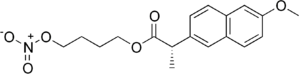
Les inhibiteurs de cyclooxygénase à libération de monoxyde d'azote ou NO-AINS, sont une nouvelle classe d’anti-inflammatoires. Ces composés organiques sont des nitroesters d'anti-inflammatoires non stéroïdiens qui peuvent être utilisés en remplacement des AINS d'ancienne génération.
Le Naproxcinod est un médicament anti-inflammatoire non stéroïdien de la classe des CINODs qui peut être utilisé dans le traitement des signes de l'arthrose et des états douloureux aigus. Le Naproxcinod est le médicament phare développé par la société de biotechnologie française Nicox. Il s’agit d’un composé anti-inflammatoire donneur d’oxyde nitrique unique et le premier de la classe des CINODs. Cette molécule est composée du Naproxène ainsi qu'une molécule d'oxyde nitrique connue pour ses utilisations thérapeutiques.